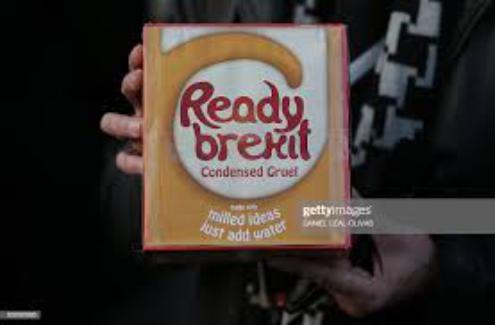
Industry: Food